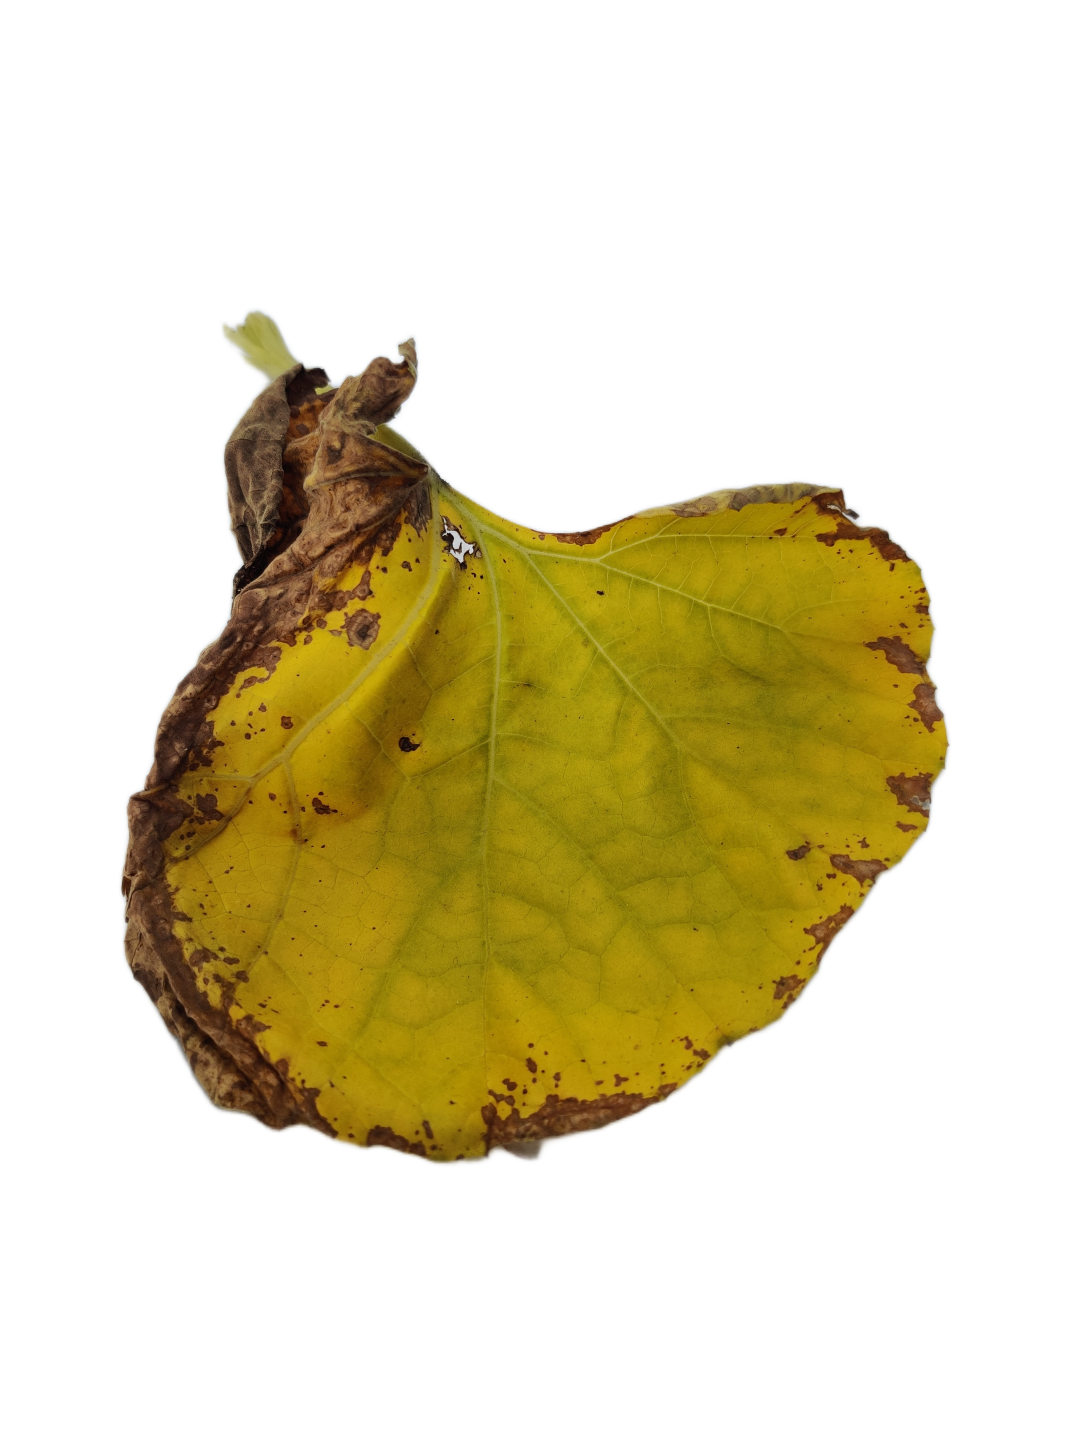
Crop: Bottle Gourd
Label: Downy_Mildew